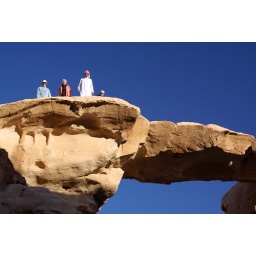
This natural rock bridge is in Wadi Rum, Jordan